Follow the Girls

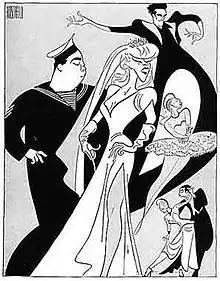
Al Hirschfeld Promotional Caricature

Follow the Girls is a musical with a book by Guy Bolton, Eddie Davis and Fred Thompson and music and lyrics by Dan Shapiro, Milton Pascal, and Phil Charig.